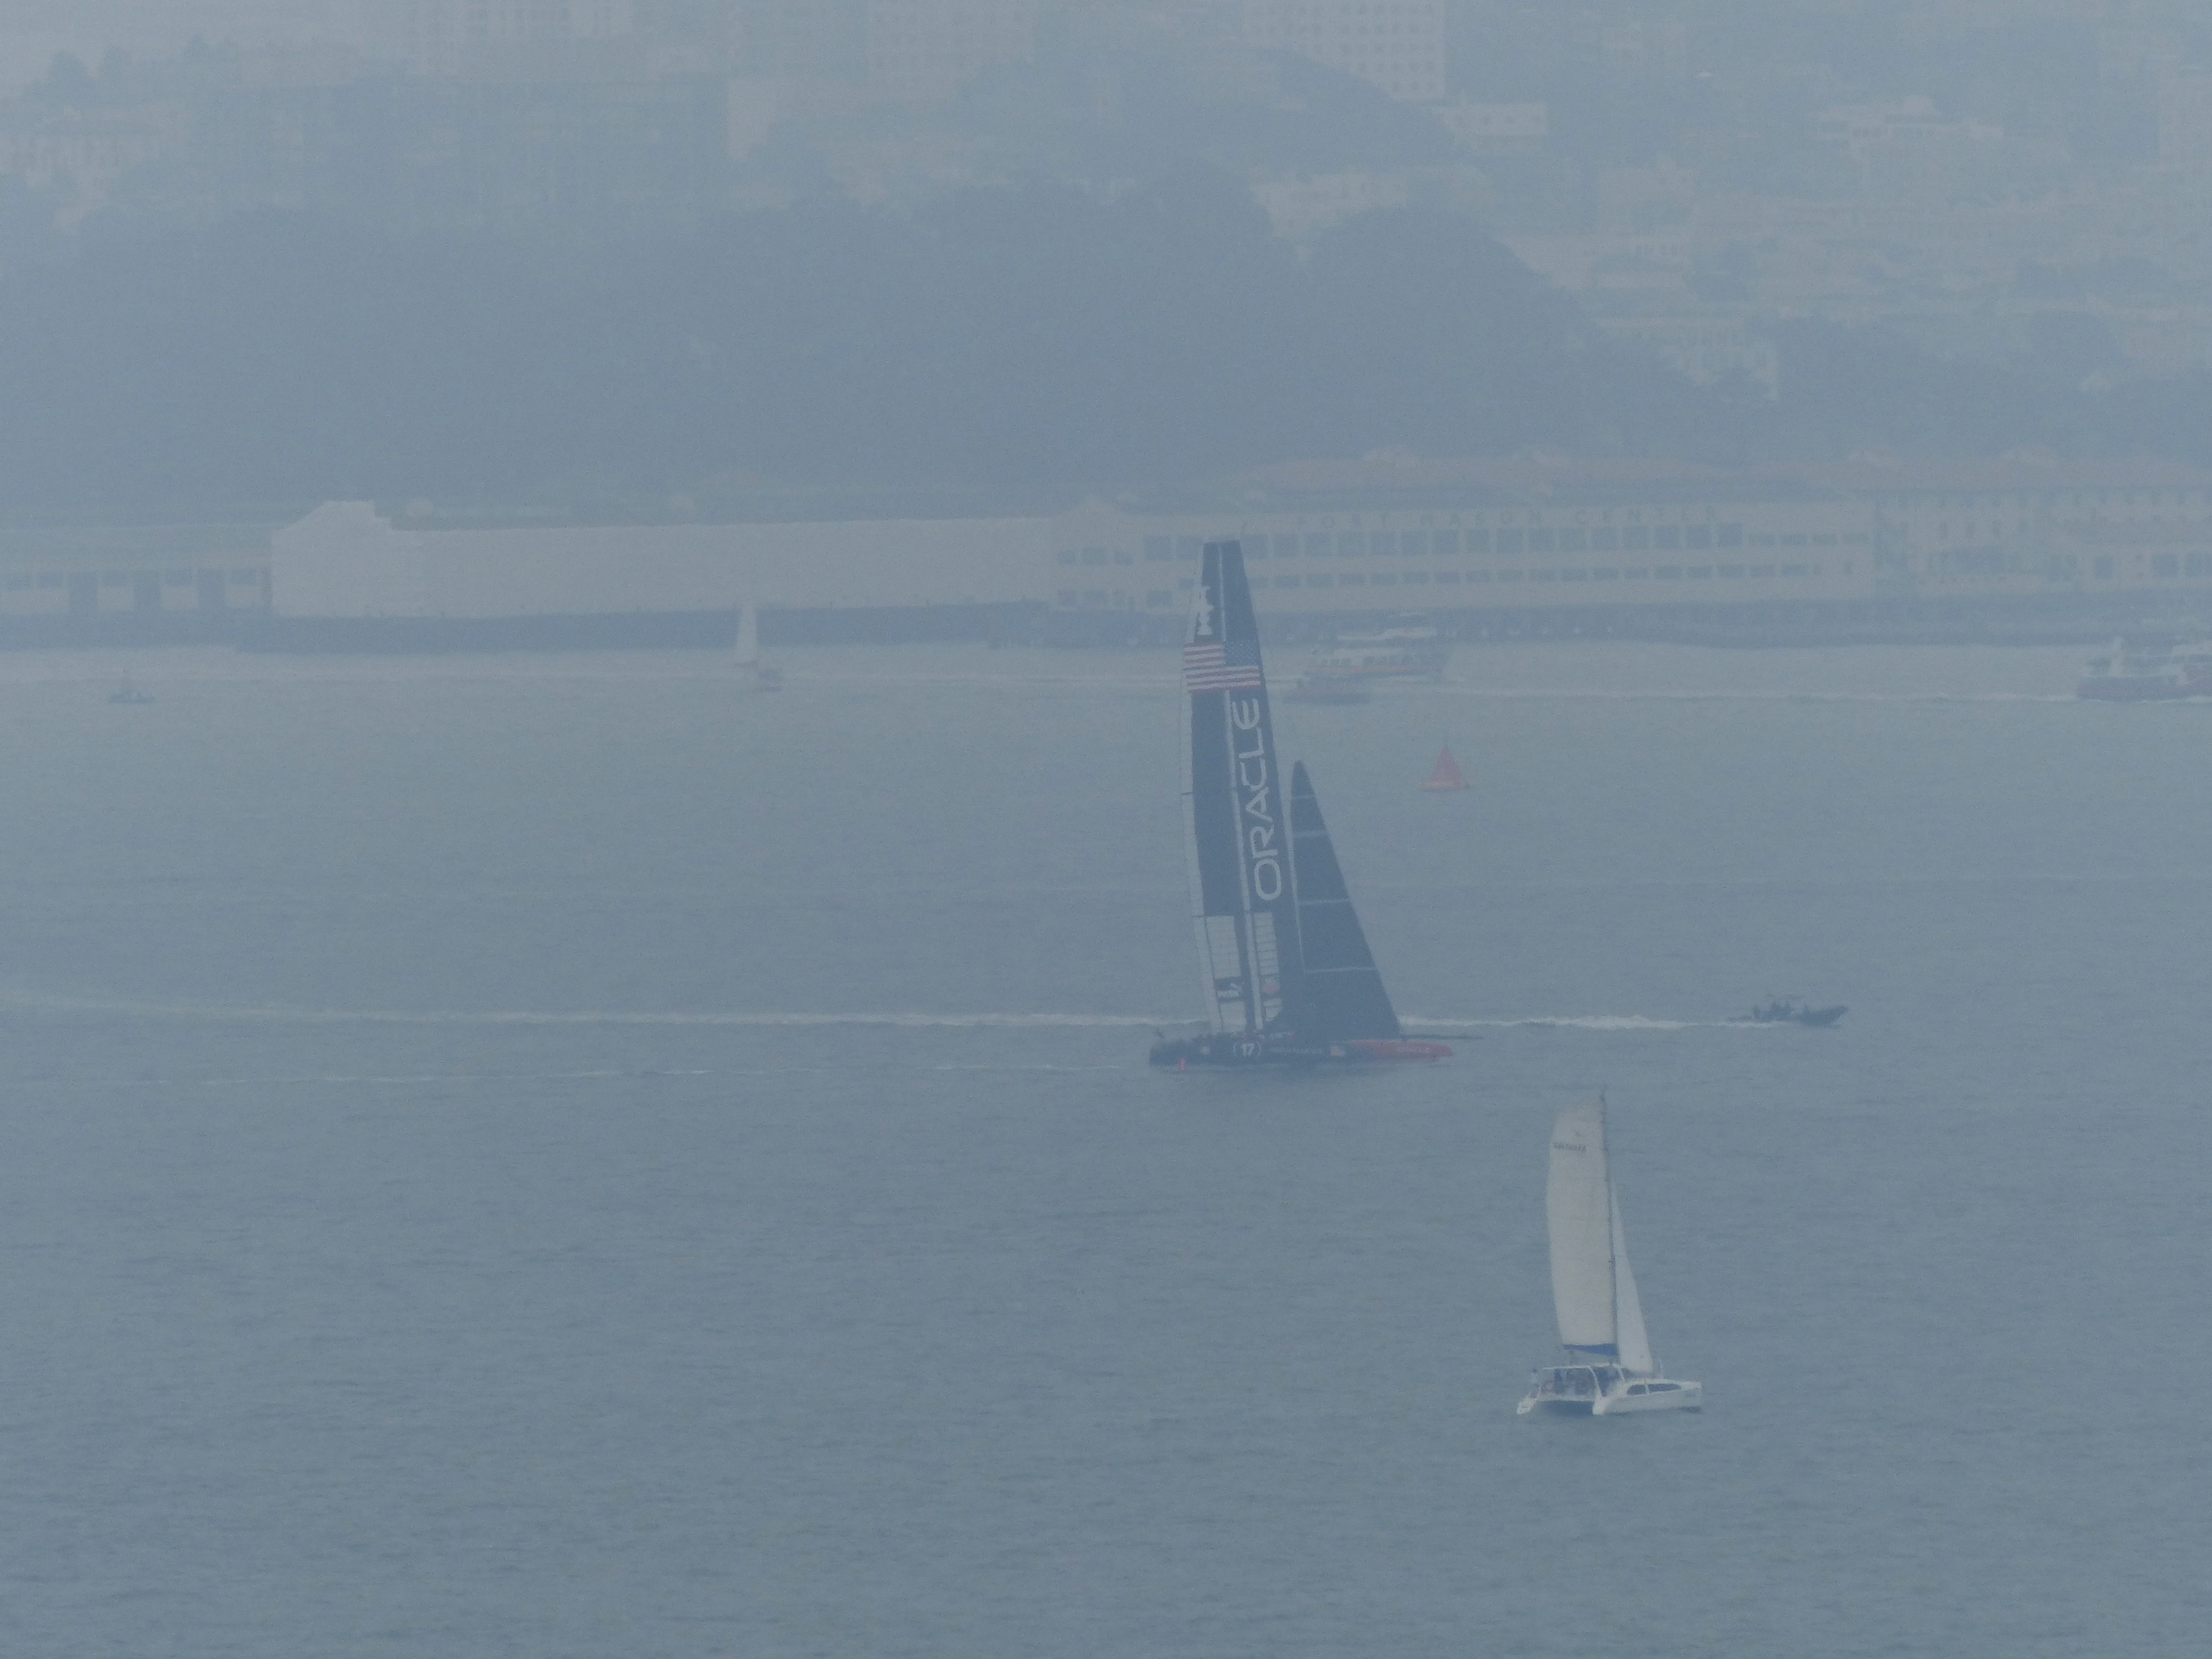
sea, boat, wind, ship, travel, vehicle, mast, sailing, usa, sailboat, california, team, sanfrancisco, sail, channel, watercraft, oracle, americascup